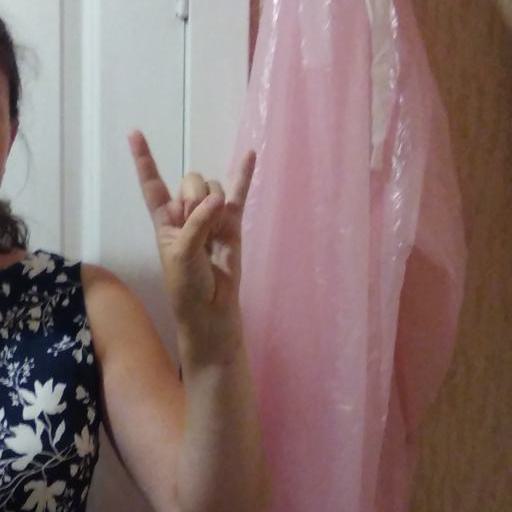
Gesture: rock